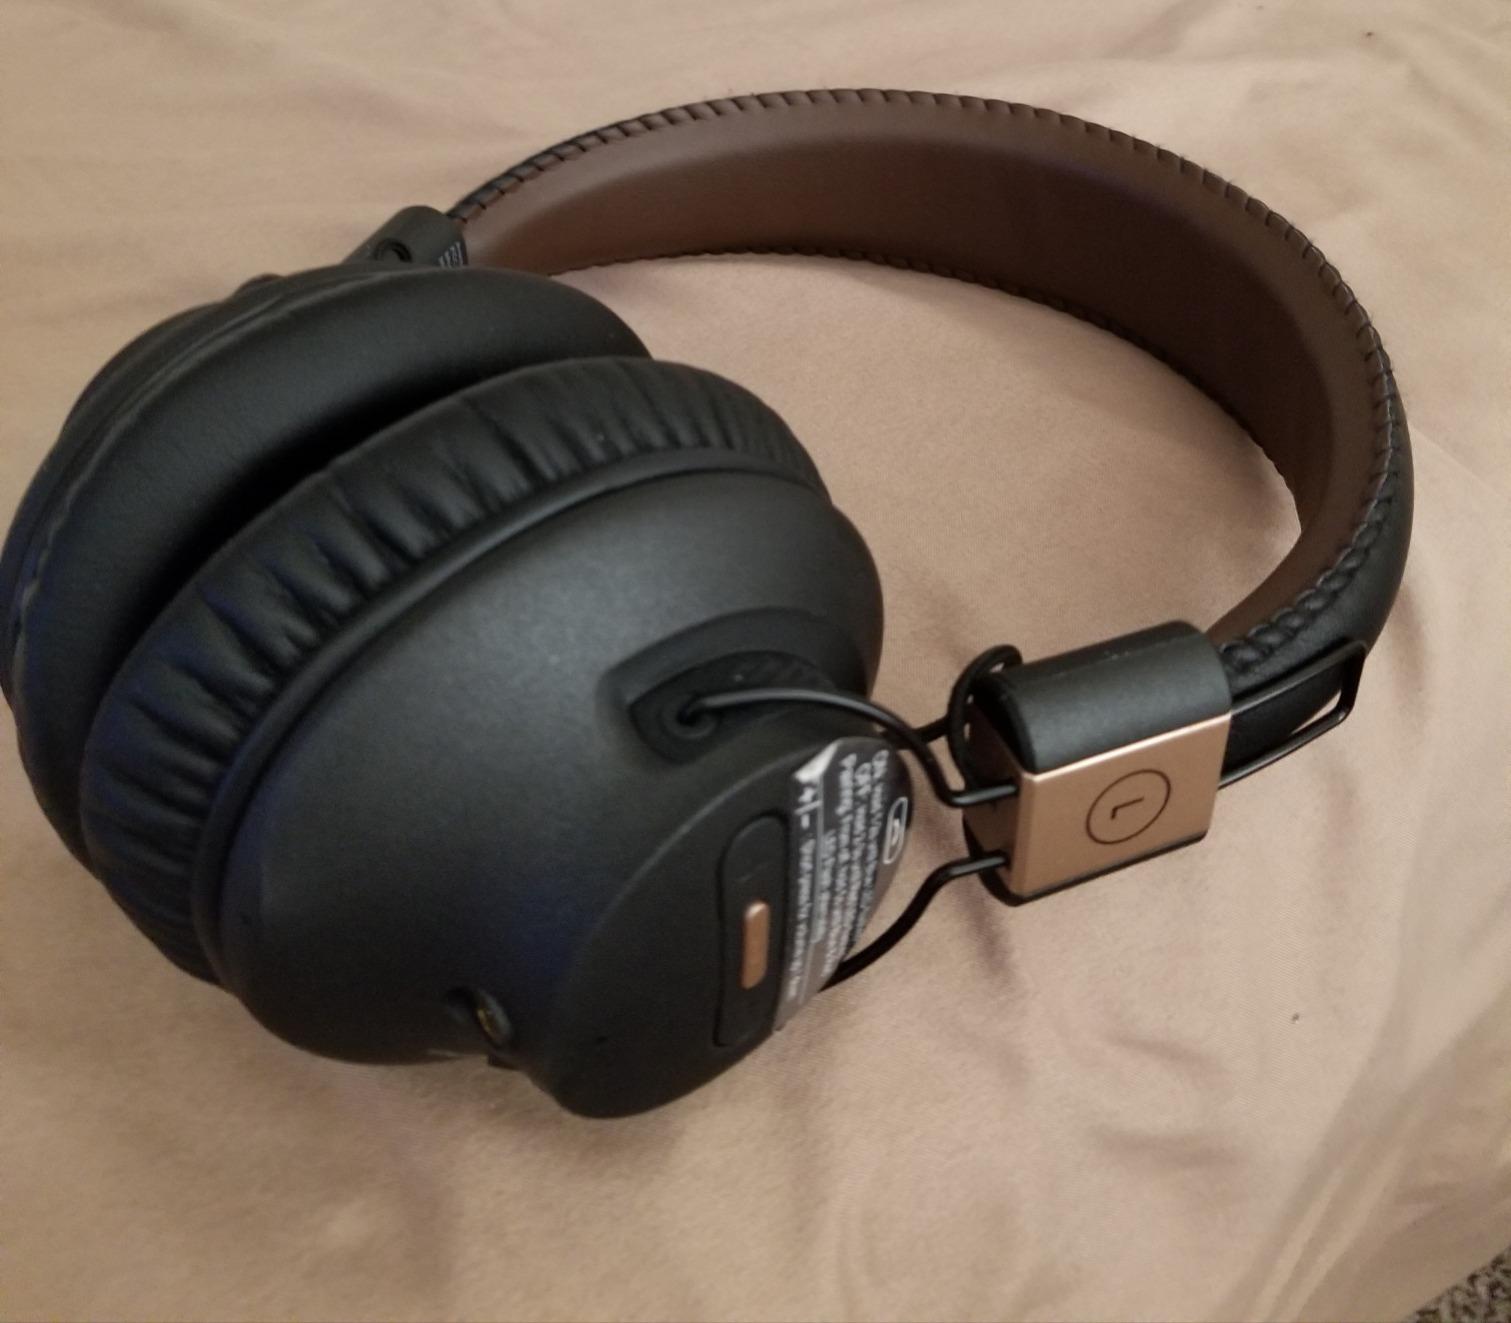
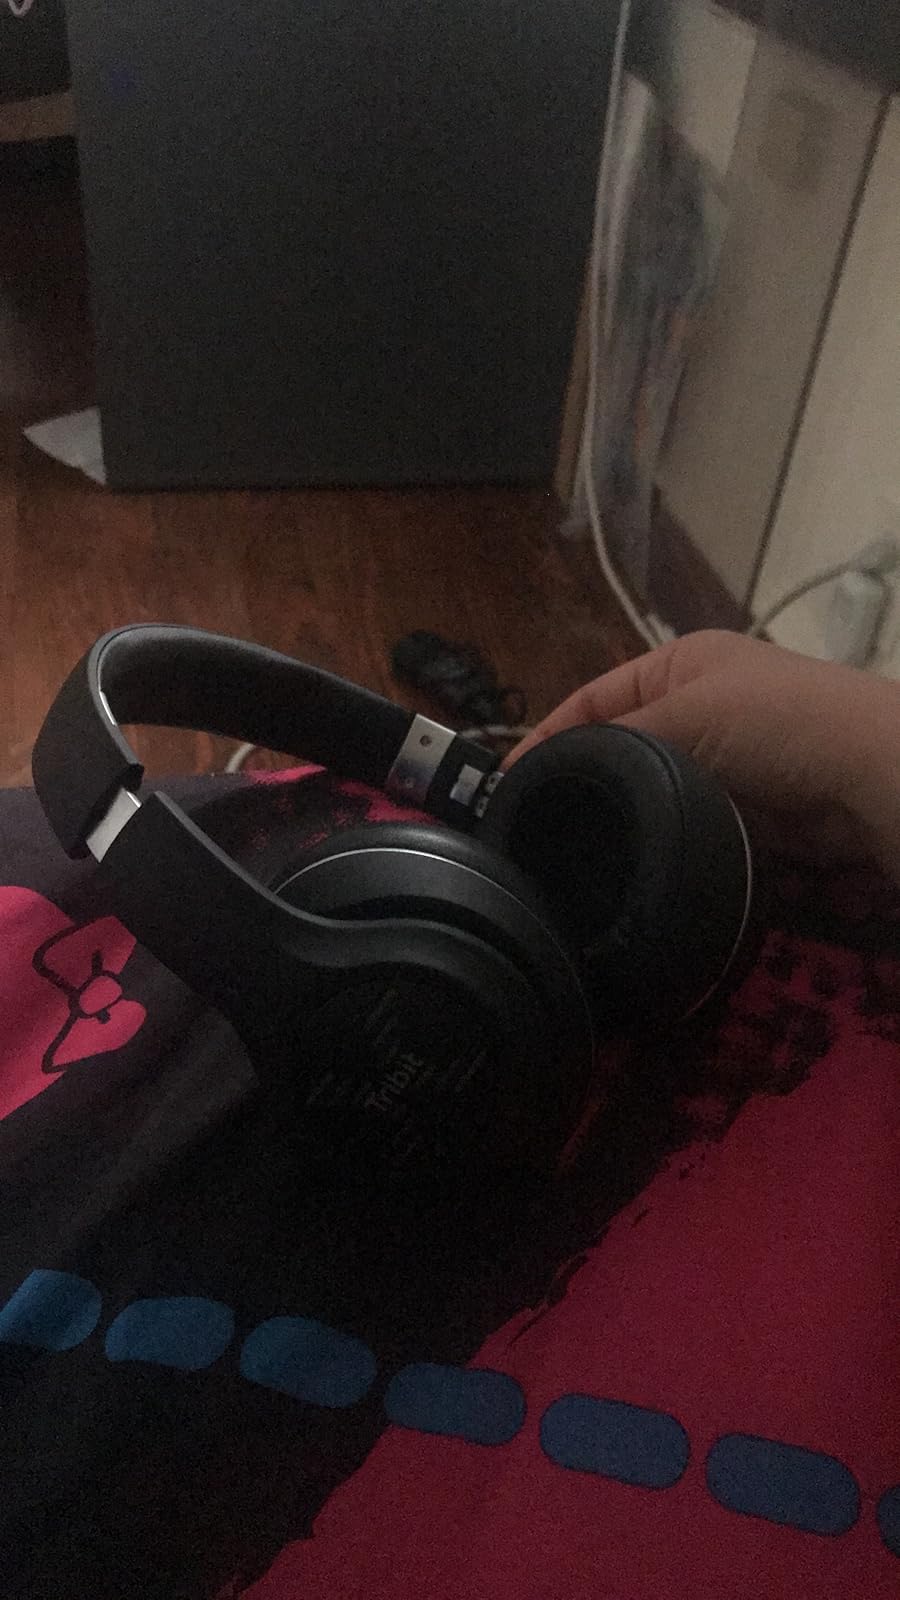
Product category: headphones
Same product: no